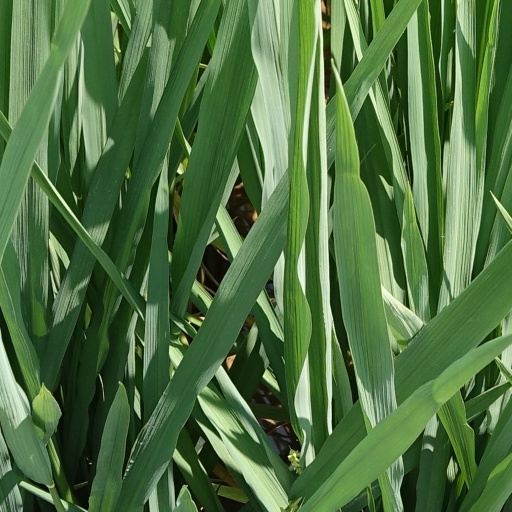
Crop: rice